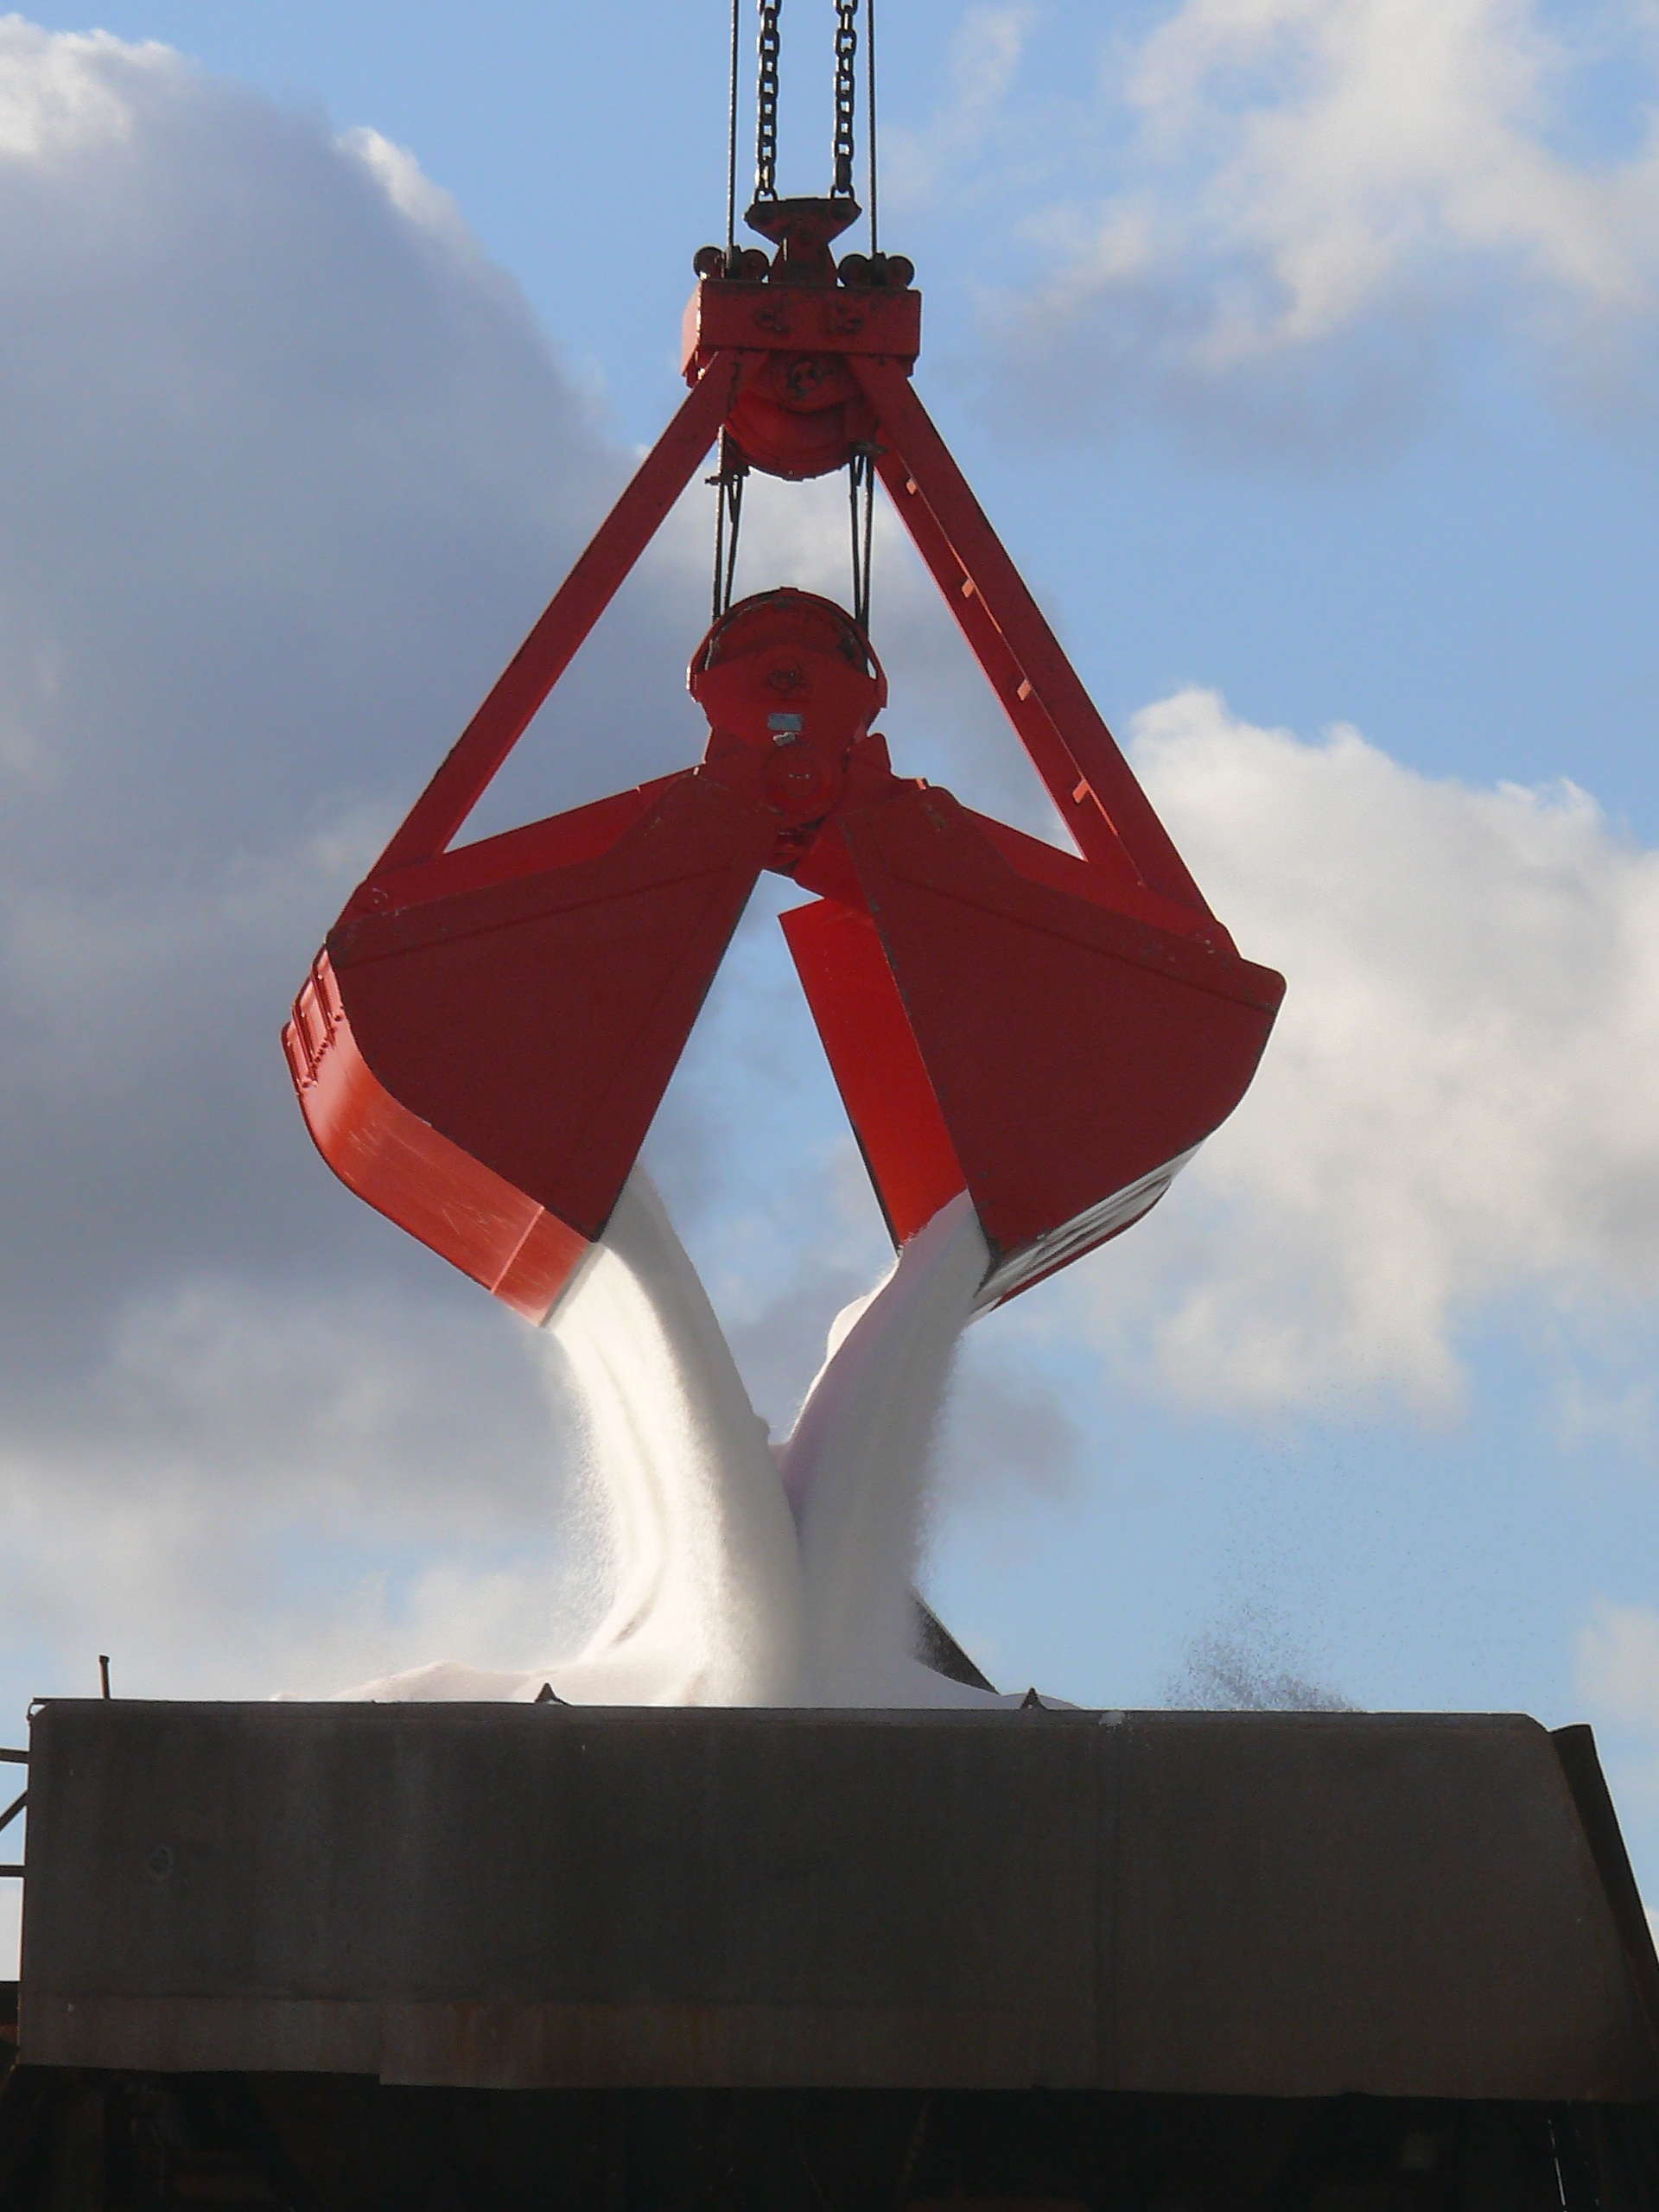
sea, water, dock, wind, ship, monument, red, tower, machine, port, steeple, boats, cargo, trade, crane, maritime, wharf, commodity, atmosphere of earth